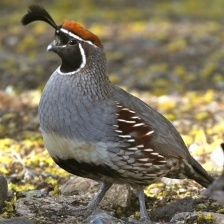
Species: GAMBELS QUAIL
Scientific name: CALLIPEPLA GAMBELII
ImageNet parent category: quail